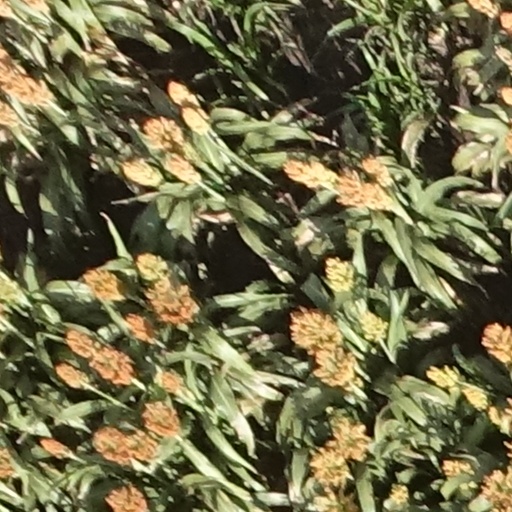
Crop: sorghum